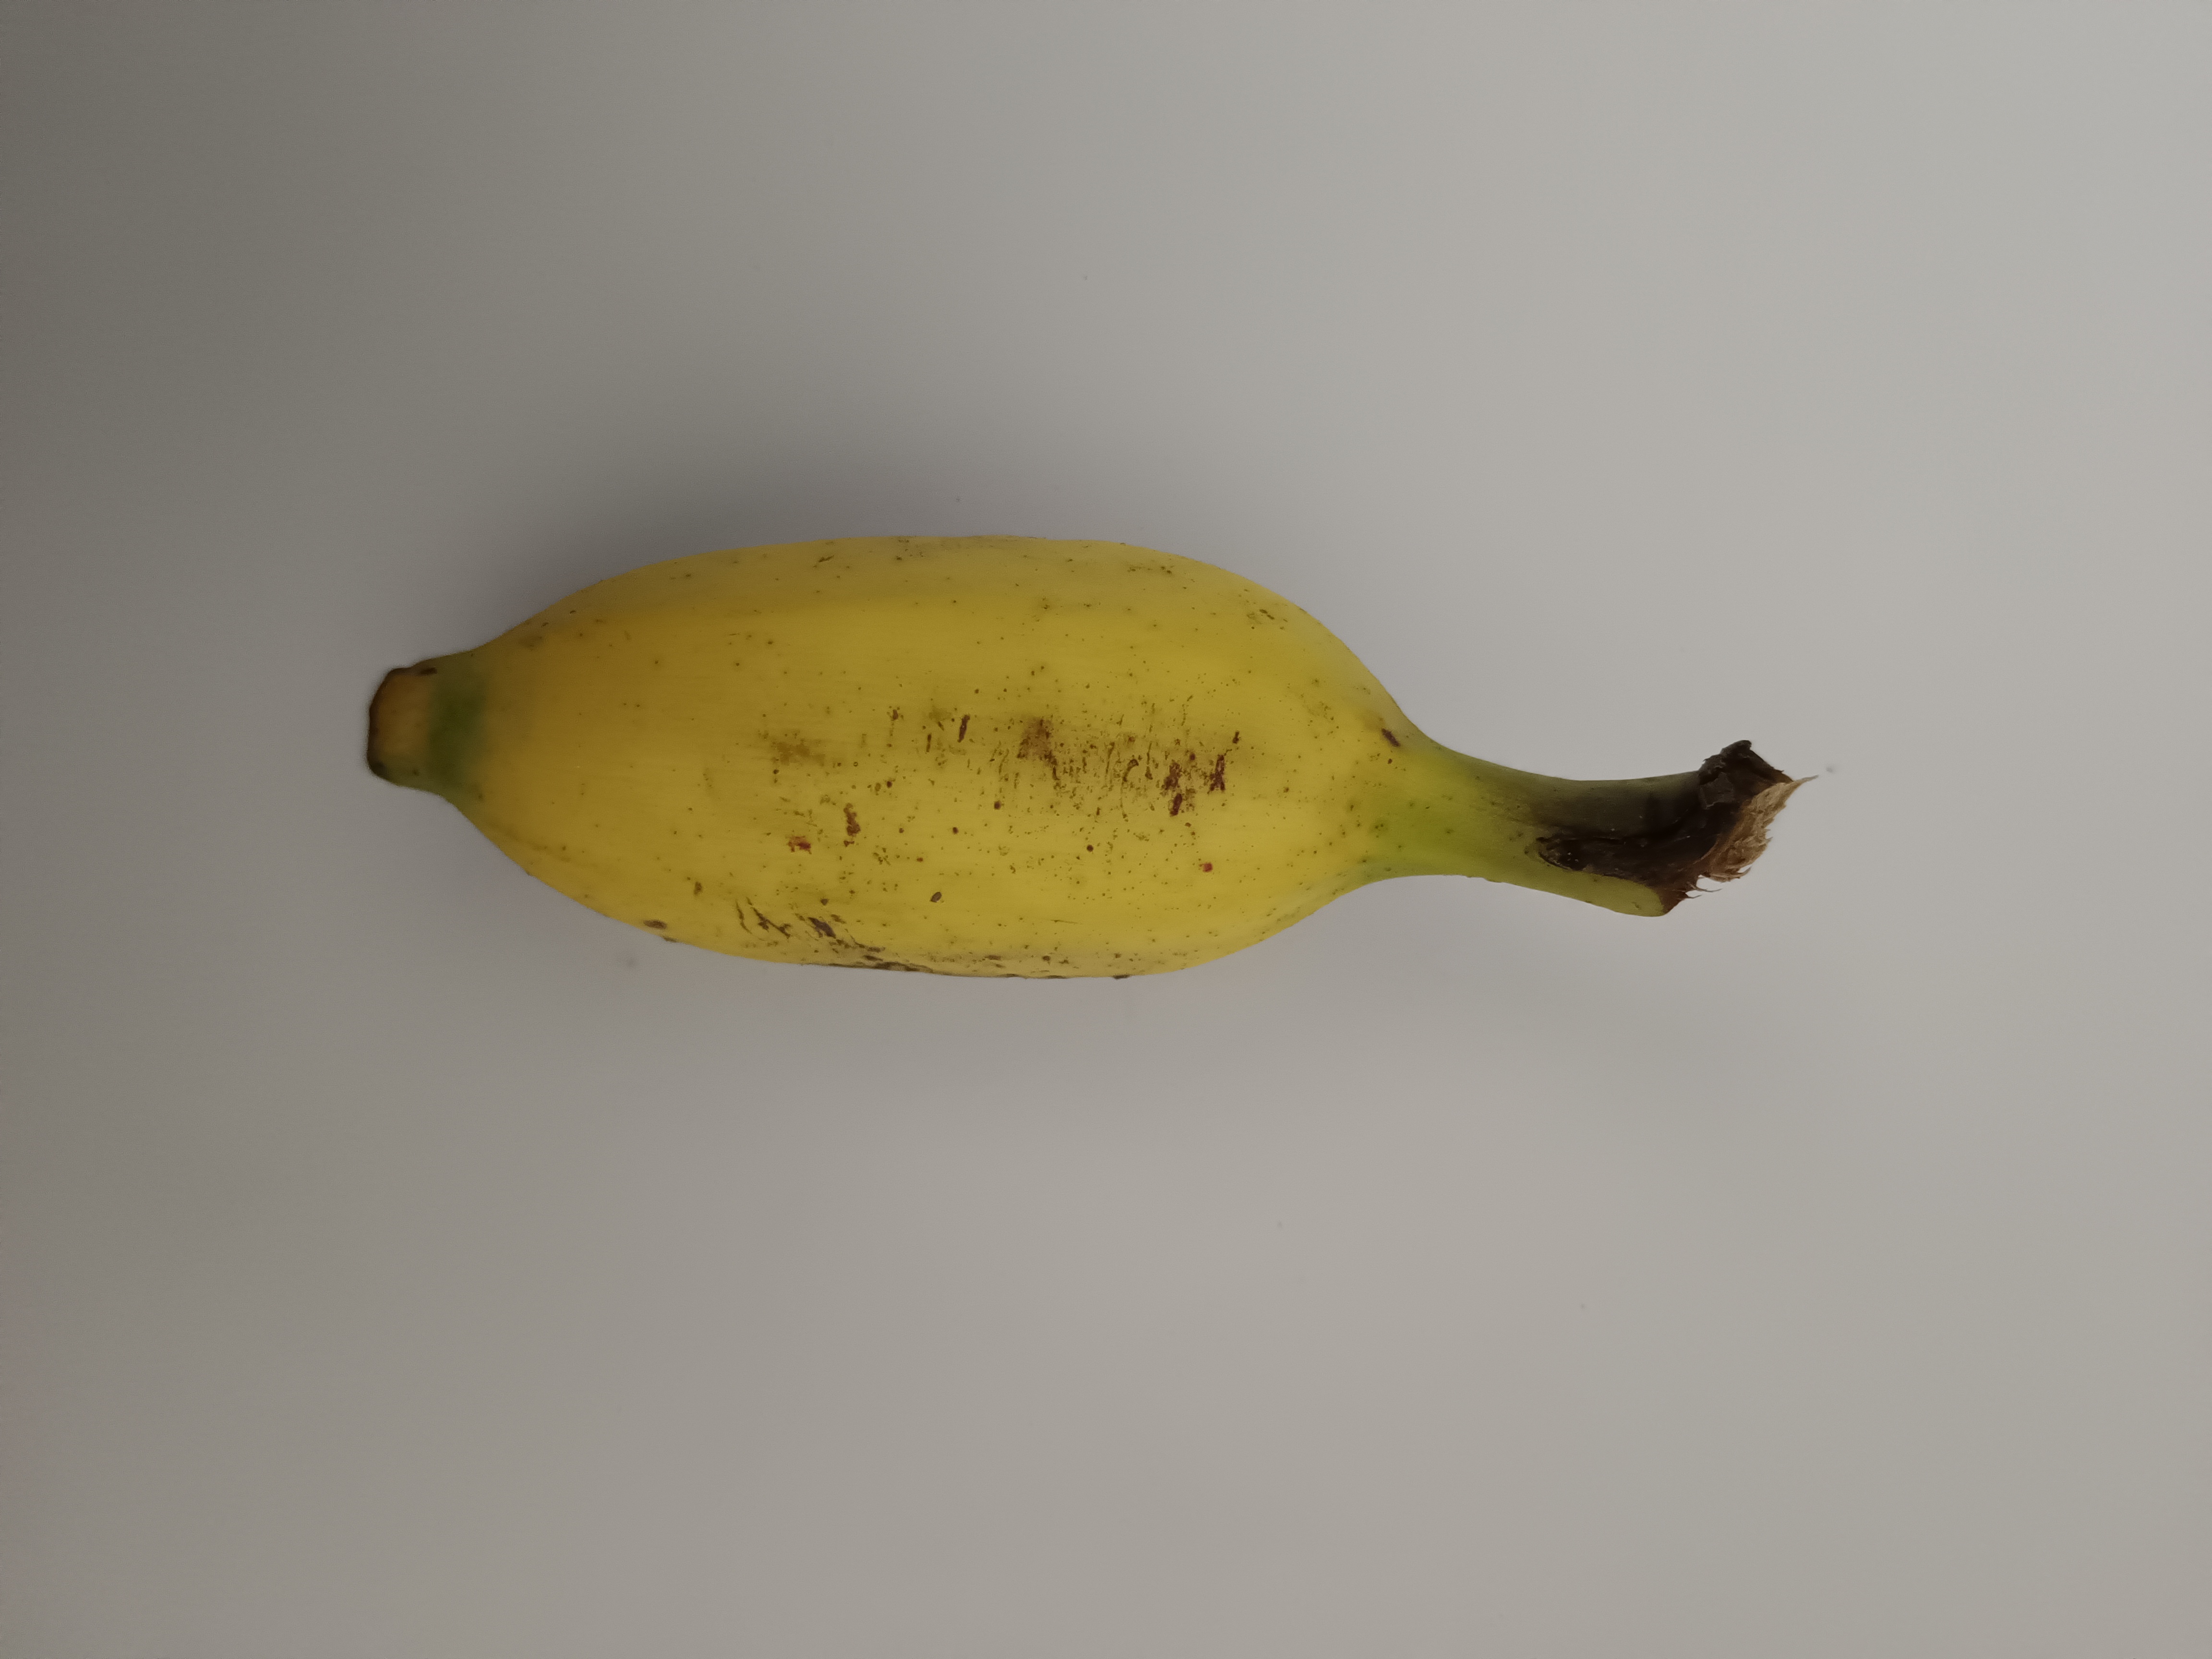
Banana variety: Champa